Jenny Wilhelms

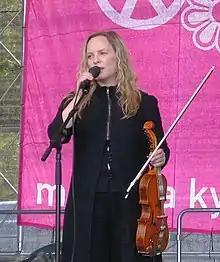
Jenny Wilhelms

Jenny Wilhelms (born 1974) is a Finnish musician. She studied classical and folk music in many Nordic countries. She has been the lead singer of the innovative folk band Gjallarhorn from 1994. Later, according to her bio for her appearance at the 2011 Tampere vocal music festival, she "specialises in vocal physiology for non-classical singers and teaches privately, gives masterclasses and works with choirs and ensembles".